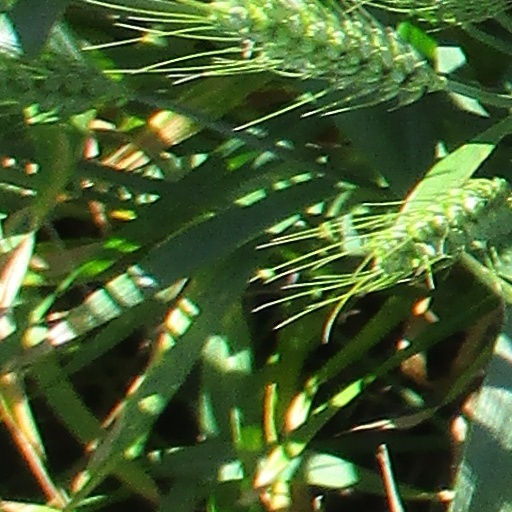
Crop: wheat